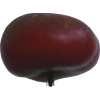
Label: nectarine_flat